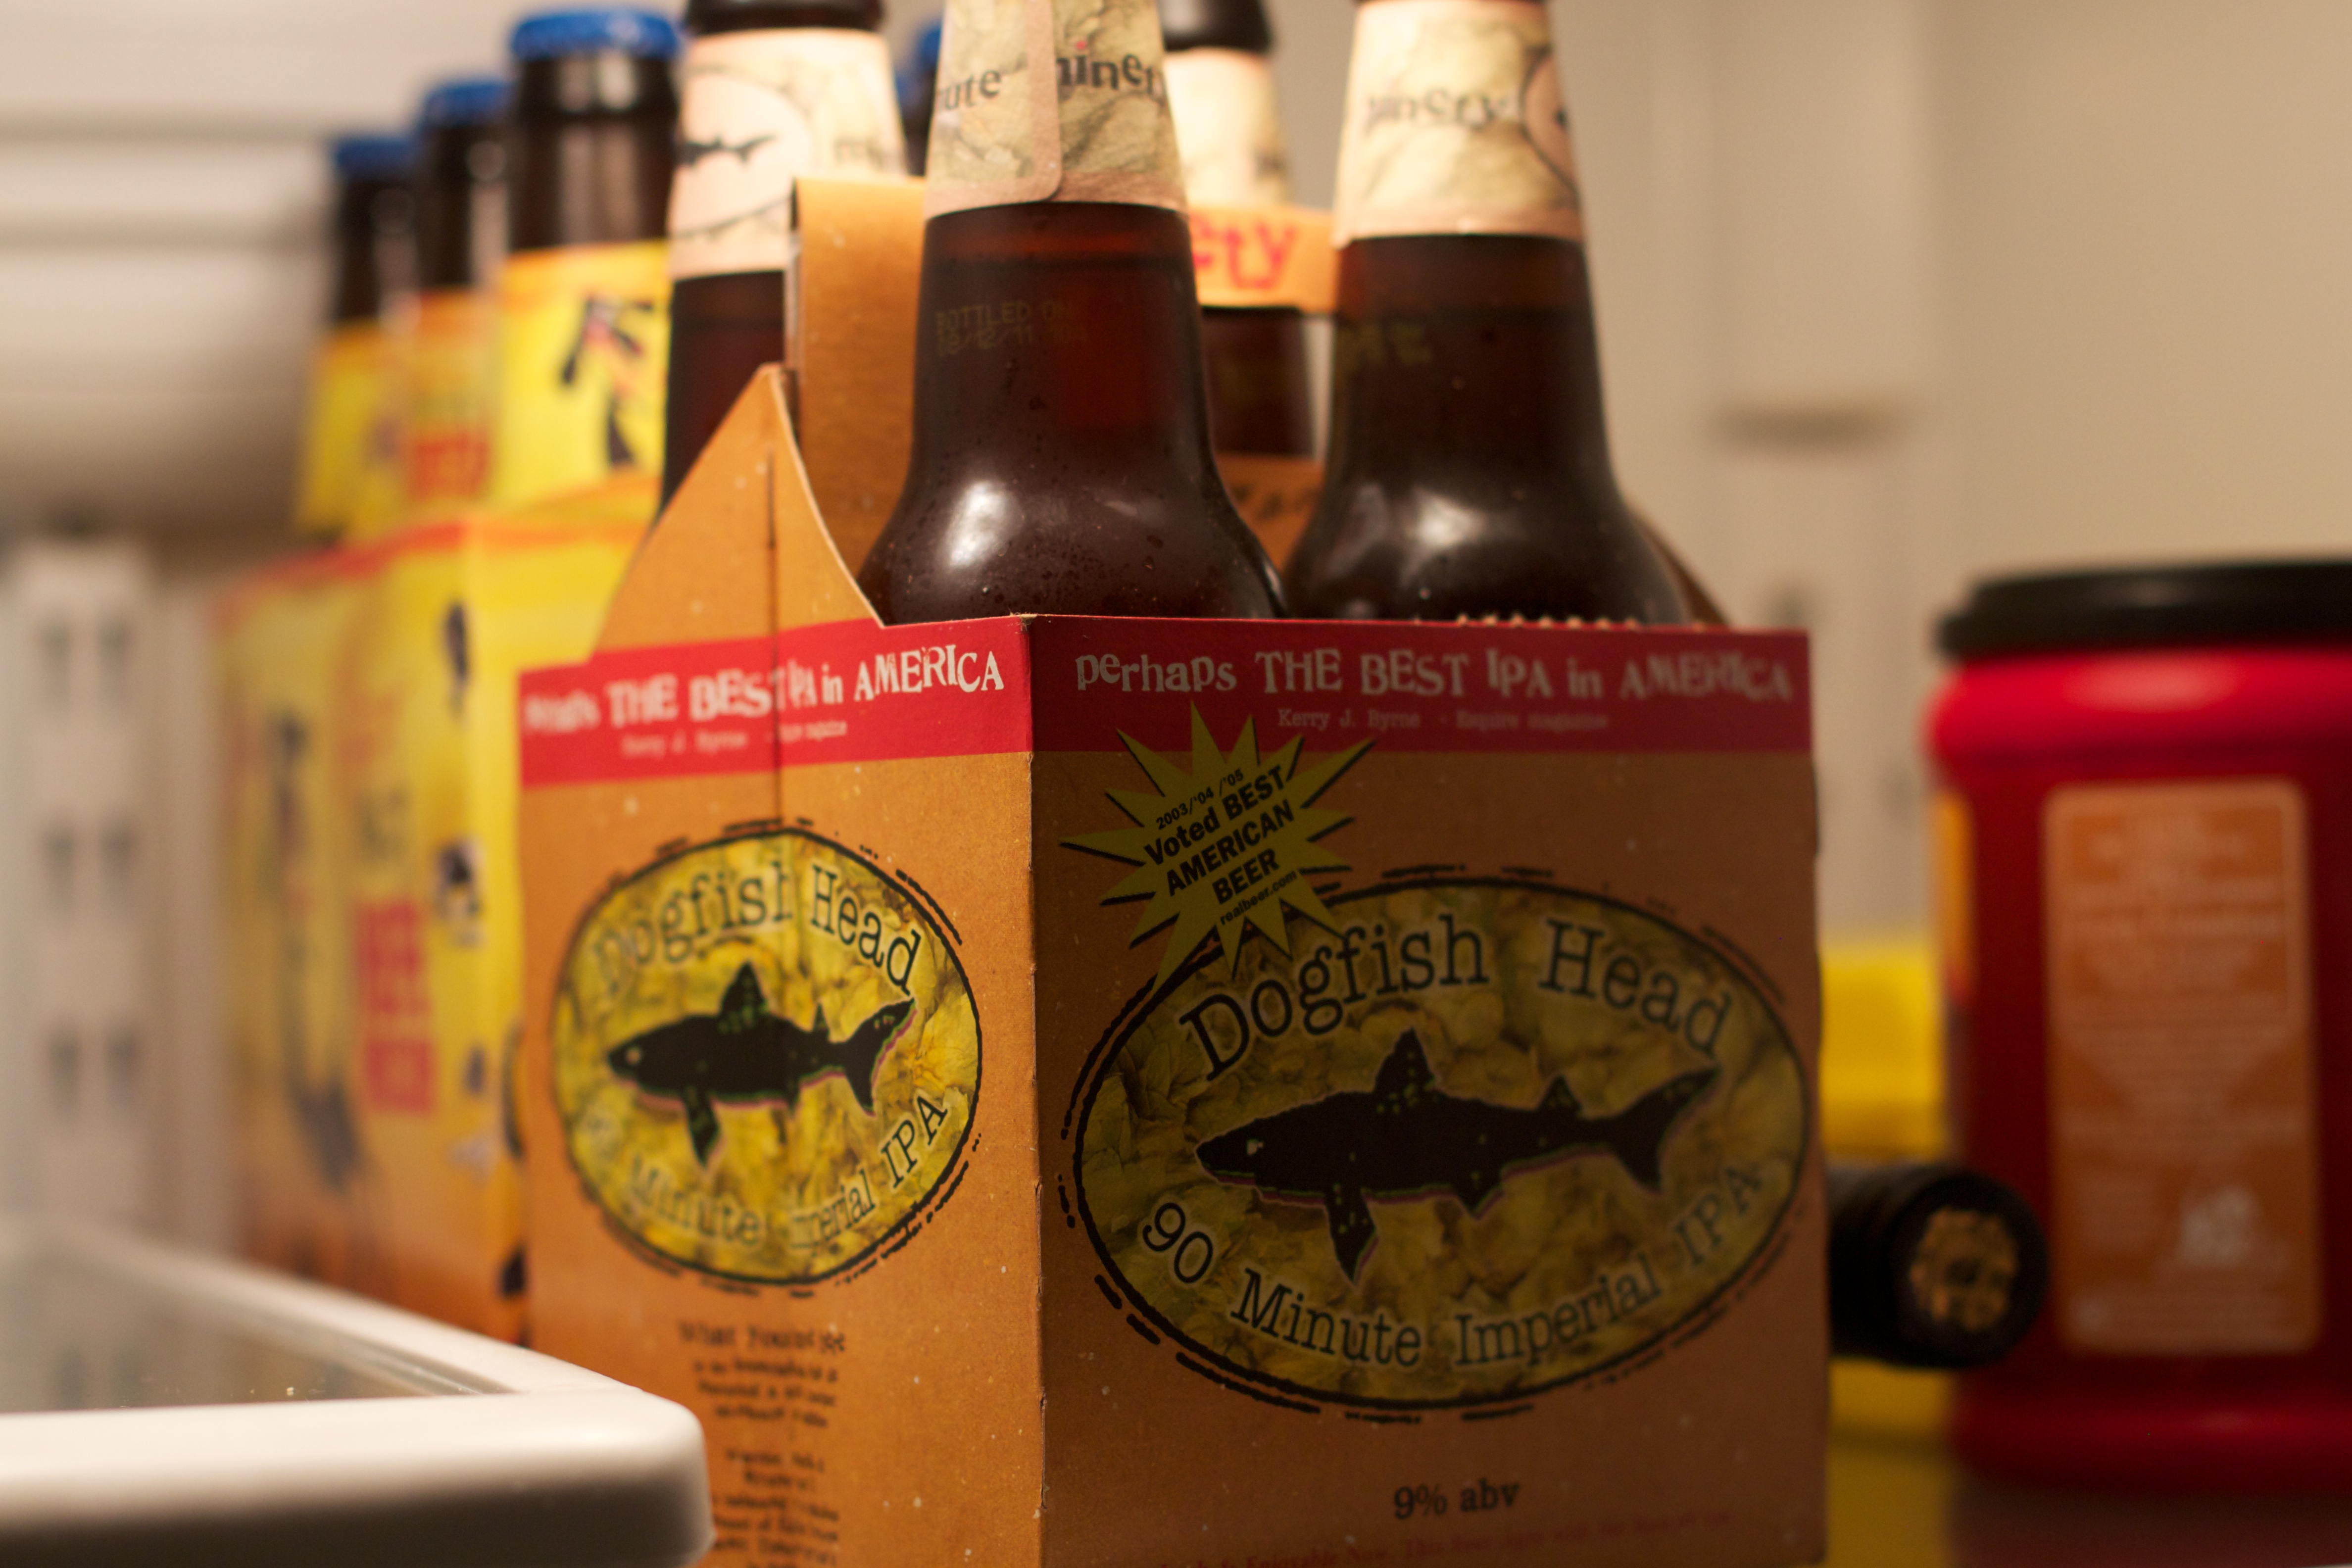
food, drink, bottle, beer, label, beer bottle, liqueur, odyssey, hurleylounge, ale, alcoholic beverage, sense